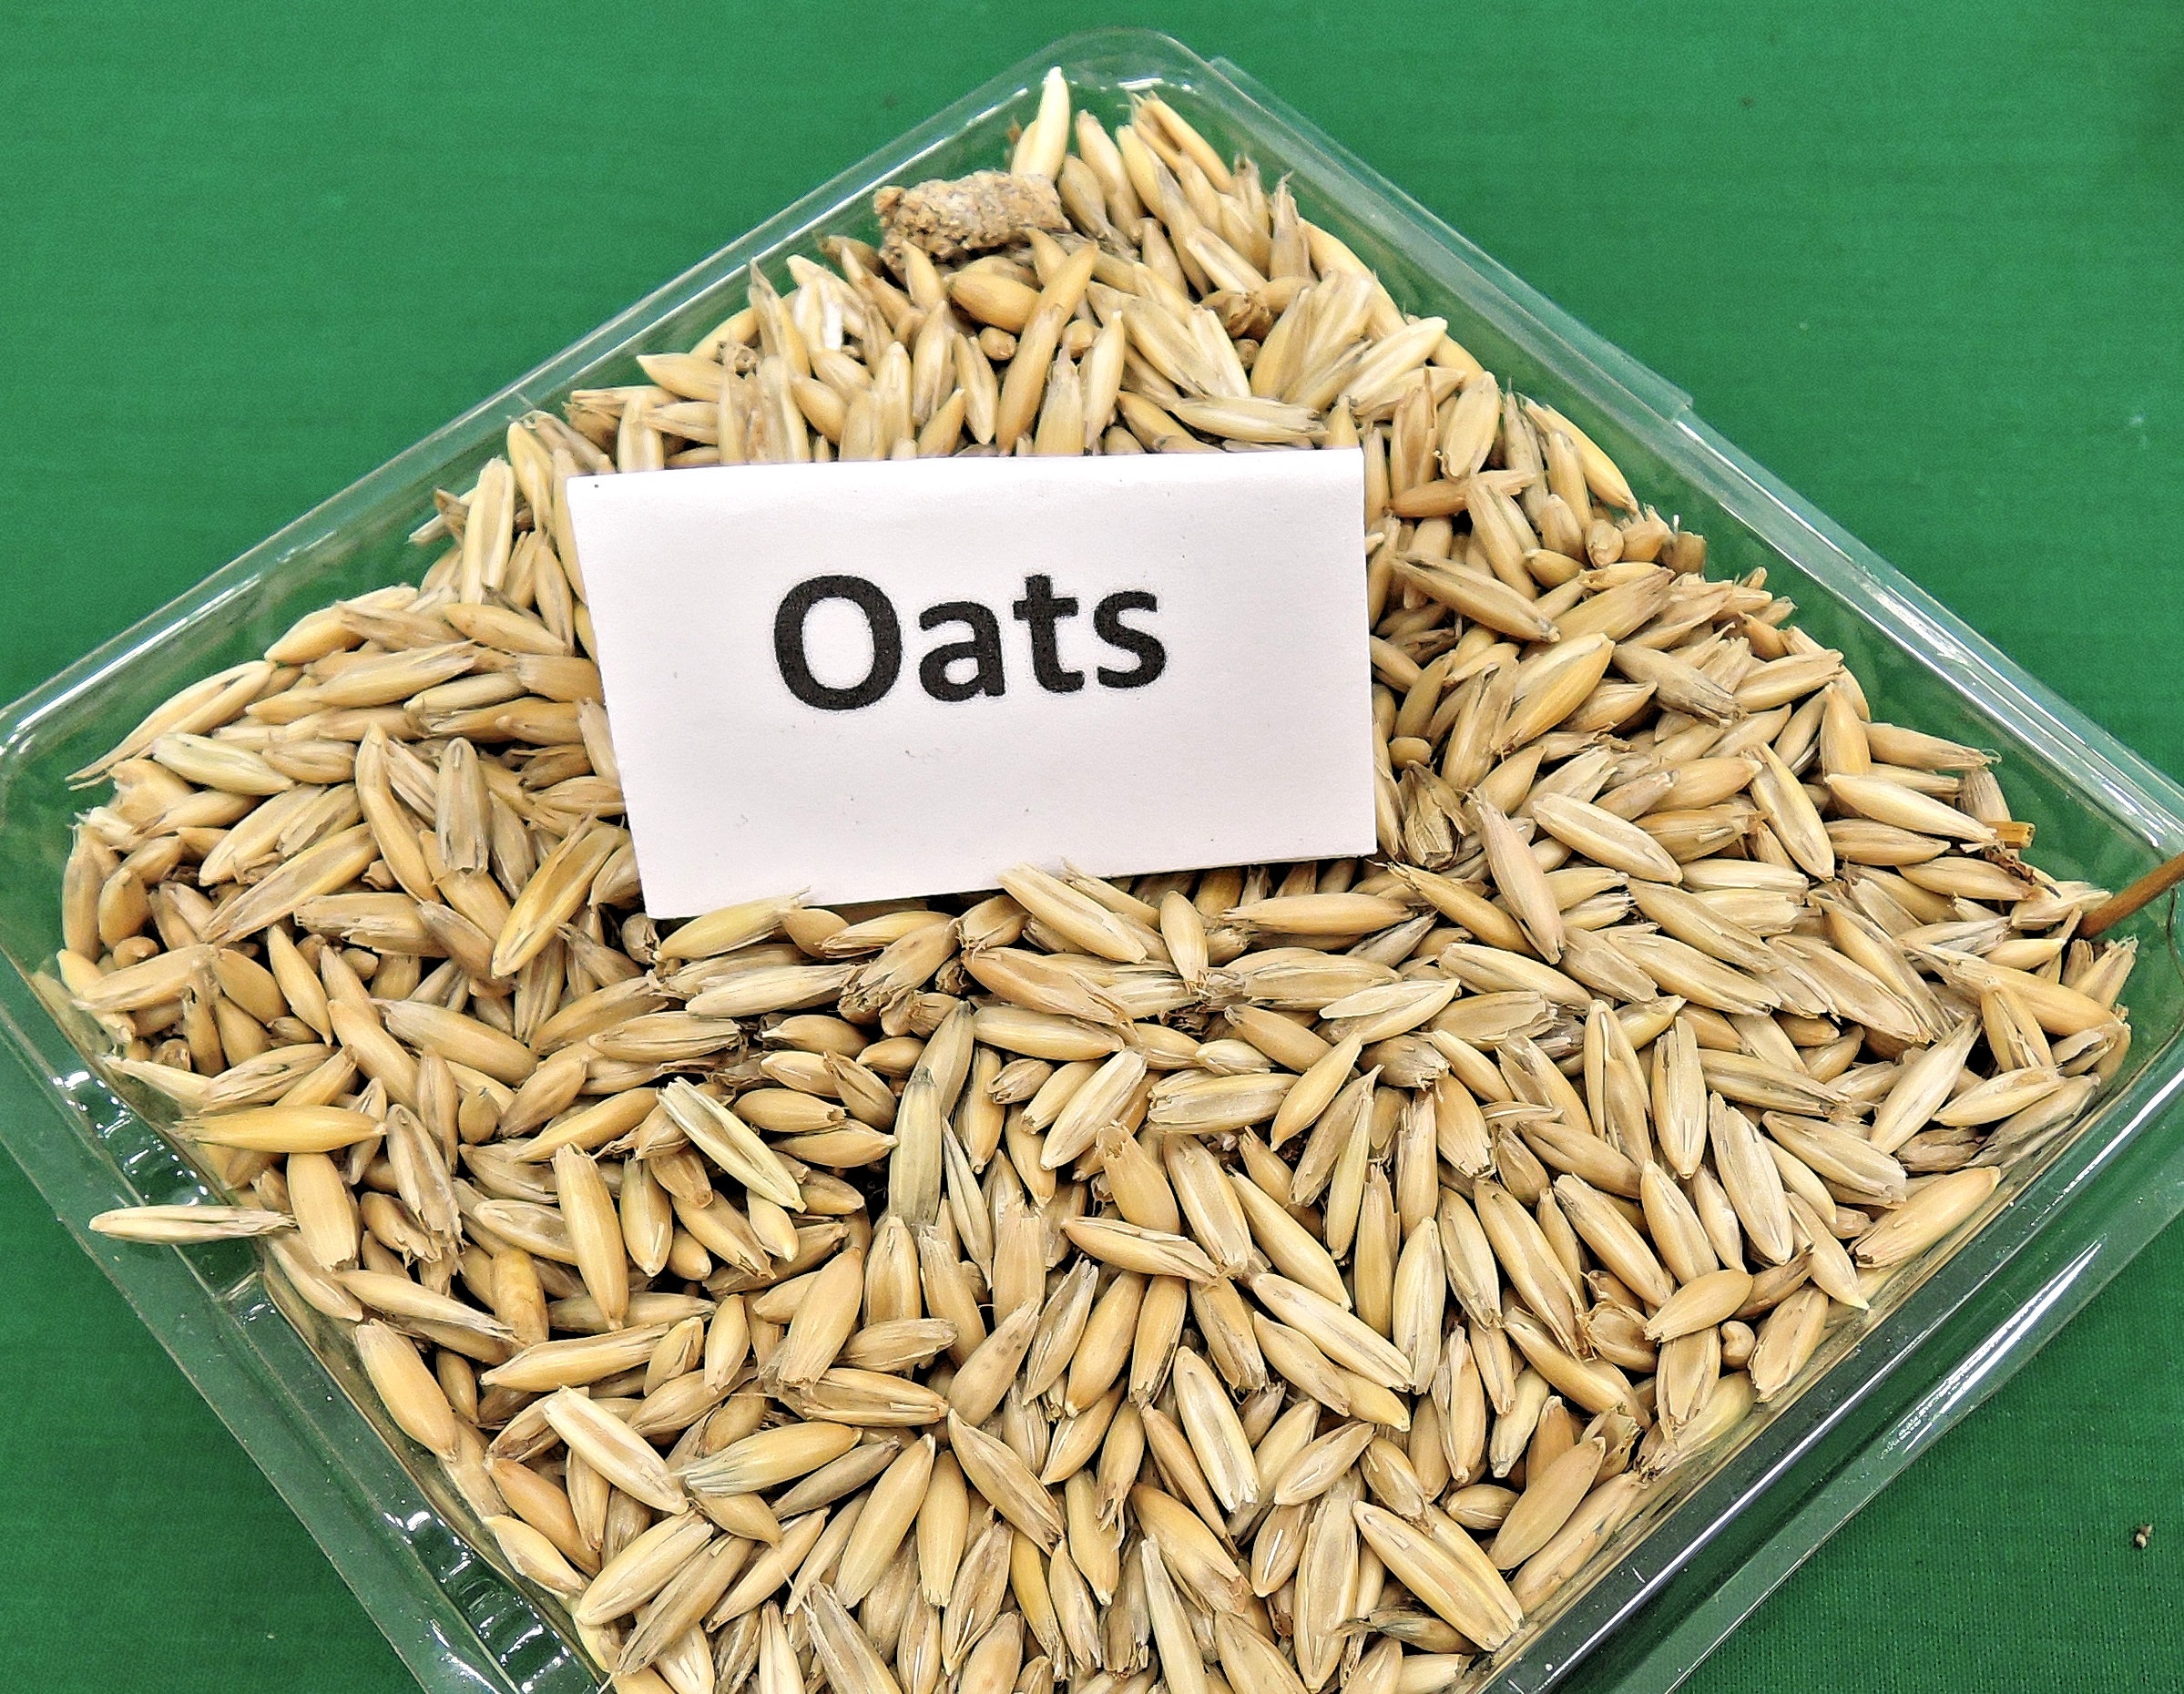
barley, wheat, grain, food, produce, crop, agriculture, cuisine, cereal, seeds, vegetarian food, edible, flowering plant, oats, commodity, sunflower seed, animal feed, grass family, land plant, food grain, whole grain